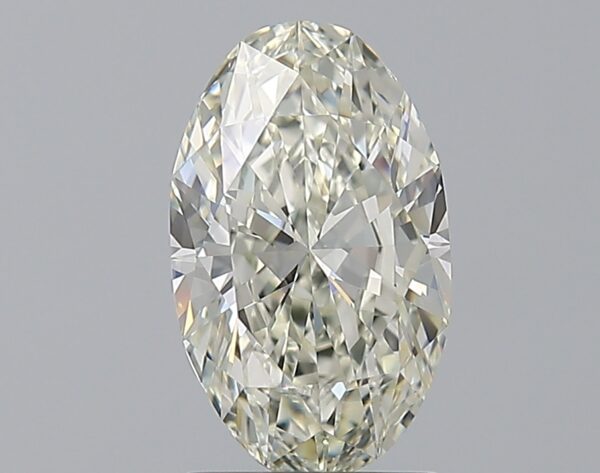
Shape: oval
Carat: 1.7
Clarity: VS1
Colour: K
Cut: EX
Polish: EX
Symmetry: VG
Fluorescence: M
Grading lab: GIA
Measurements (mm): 10.47 x 6.39 x 3.78